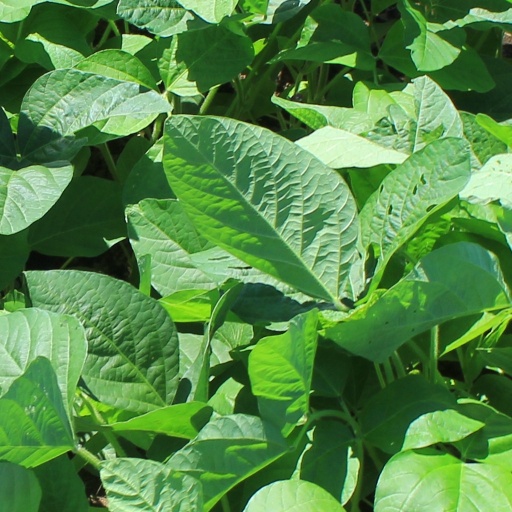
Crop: soybean